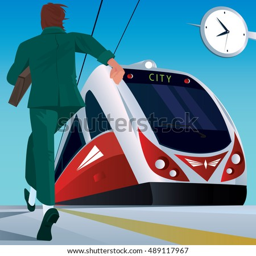
young adult man in a business suit at the railway station running to modern train .